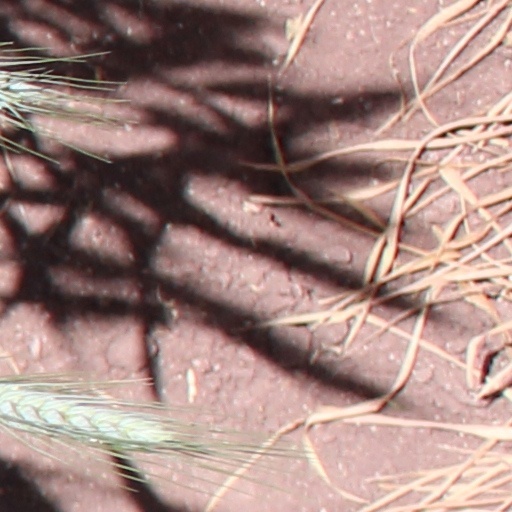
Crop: wheat